Nagaon

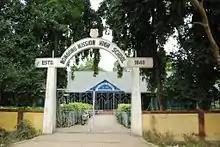
Front view of the main entrance of Nowgong Mission High School, the oldest school of Assam

Besides these there are a number of junior colleges that have sprung up in Nagaon. As such many students from the neighboring districts also come to study in these colleges. Some of these are